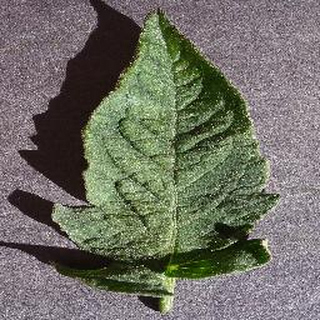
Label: healthy_tomato